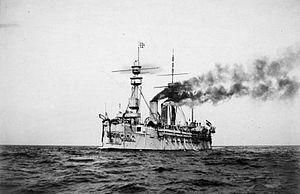
Hans von Koester, né le 29 avril 1844 à Schwerin et mort le 21 février 1928 à Kiel, est un officier de marine allemand qui servit dans la Marine du royaume de Prusse, puis dans la Marine impériale allemande, et atteignit la dignité de Großadmiral.
Le SMS König Wilhelm est une frégate blindée de la marine royale prussienne, puis de la marine impériale allemande qui fut ensuite reclassé comme croiseur cuirassé.